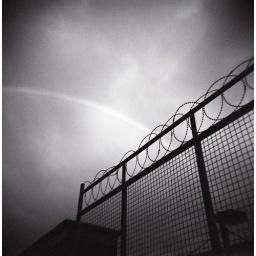
Having black and white film in your camera when you see a rainbow is not the obvious choice